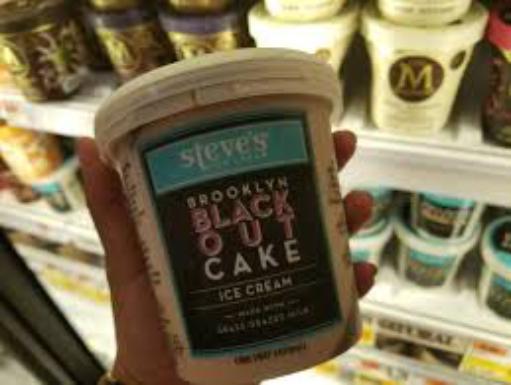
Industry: Food